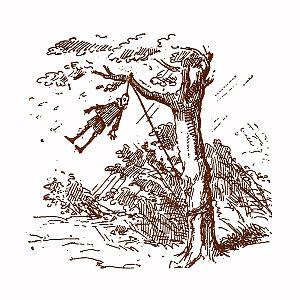
Carlo Lorenzini est un journaliste et écrivain italien. Critique dramatique en complément de son métier de fonctionnaire affecté à la censure, il est l'auteur, sous le pseudonyme de Carlo Collodi, du chef-d'œuvre mondial de la littérature enfantine Les Aventures de Pinocchio.